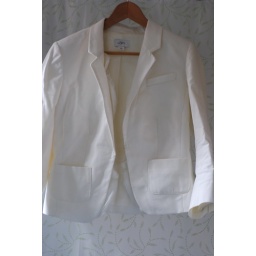
cat in a box